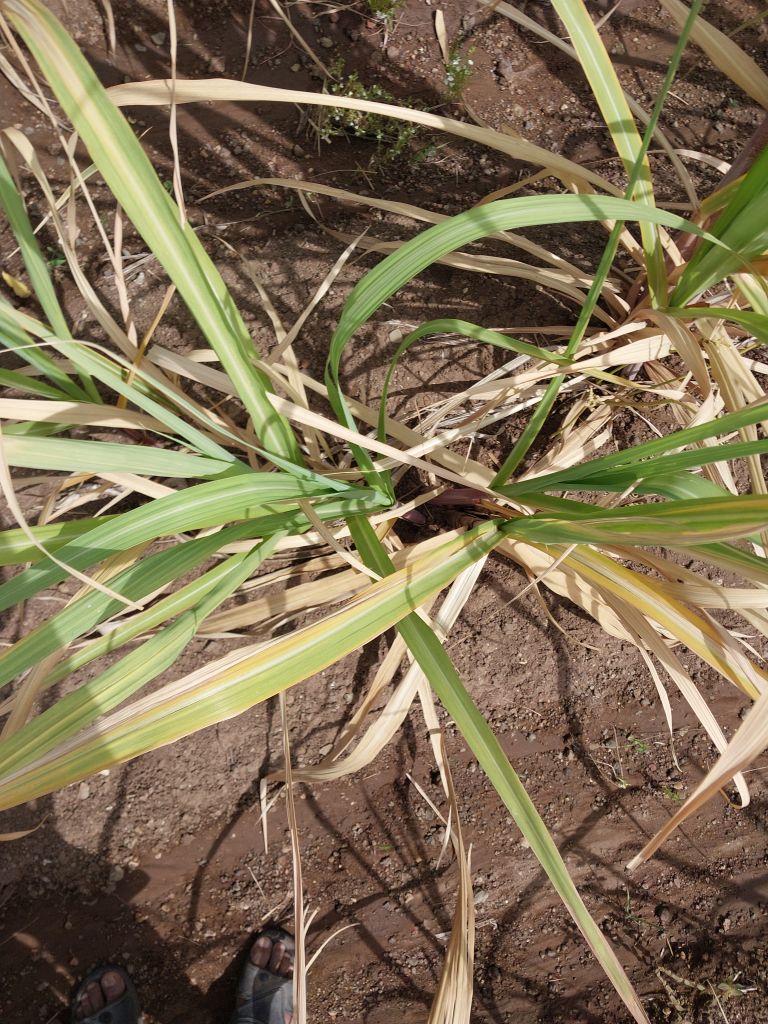
Label: Smut